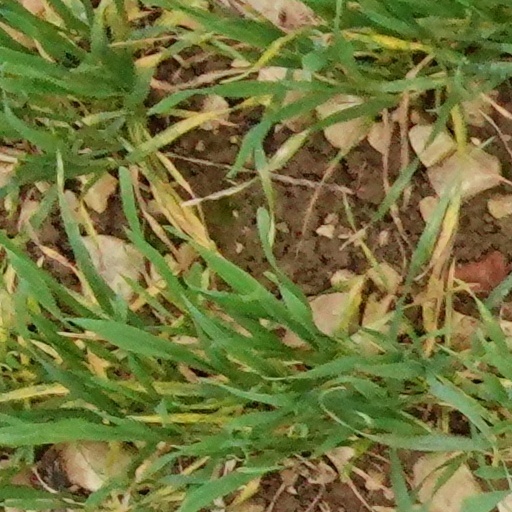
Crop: wheat